Worldwar: Striking the Balance

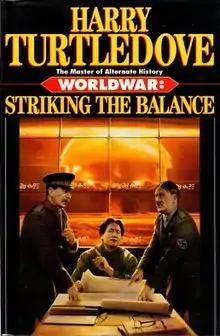
First edition

Worldwar: Striking the Balance is an alternate history novel by American writer Harry Turtledove. It is the fourth and final novel of the "Worldwar" tetralogy. It is also the fourth installment in the extended Worldwar series, which includes the "Colonization" trilogy and the novel "Homeward Bound".